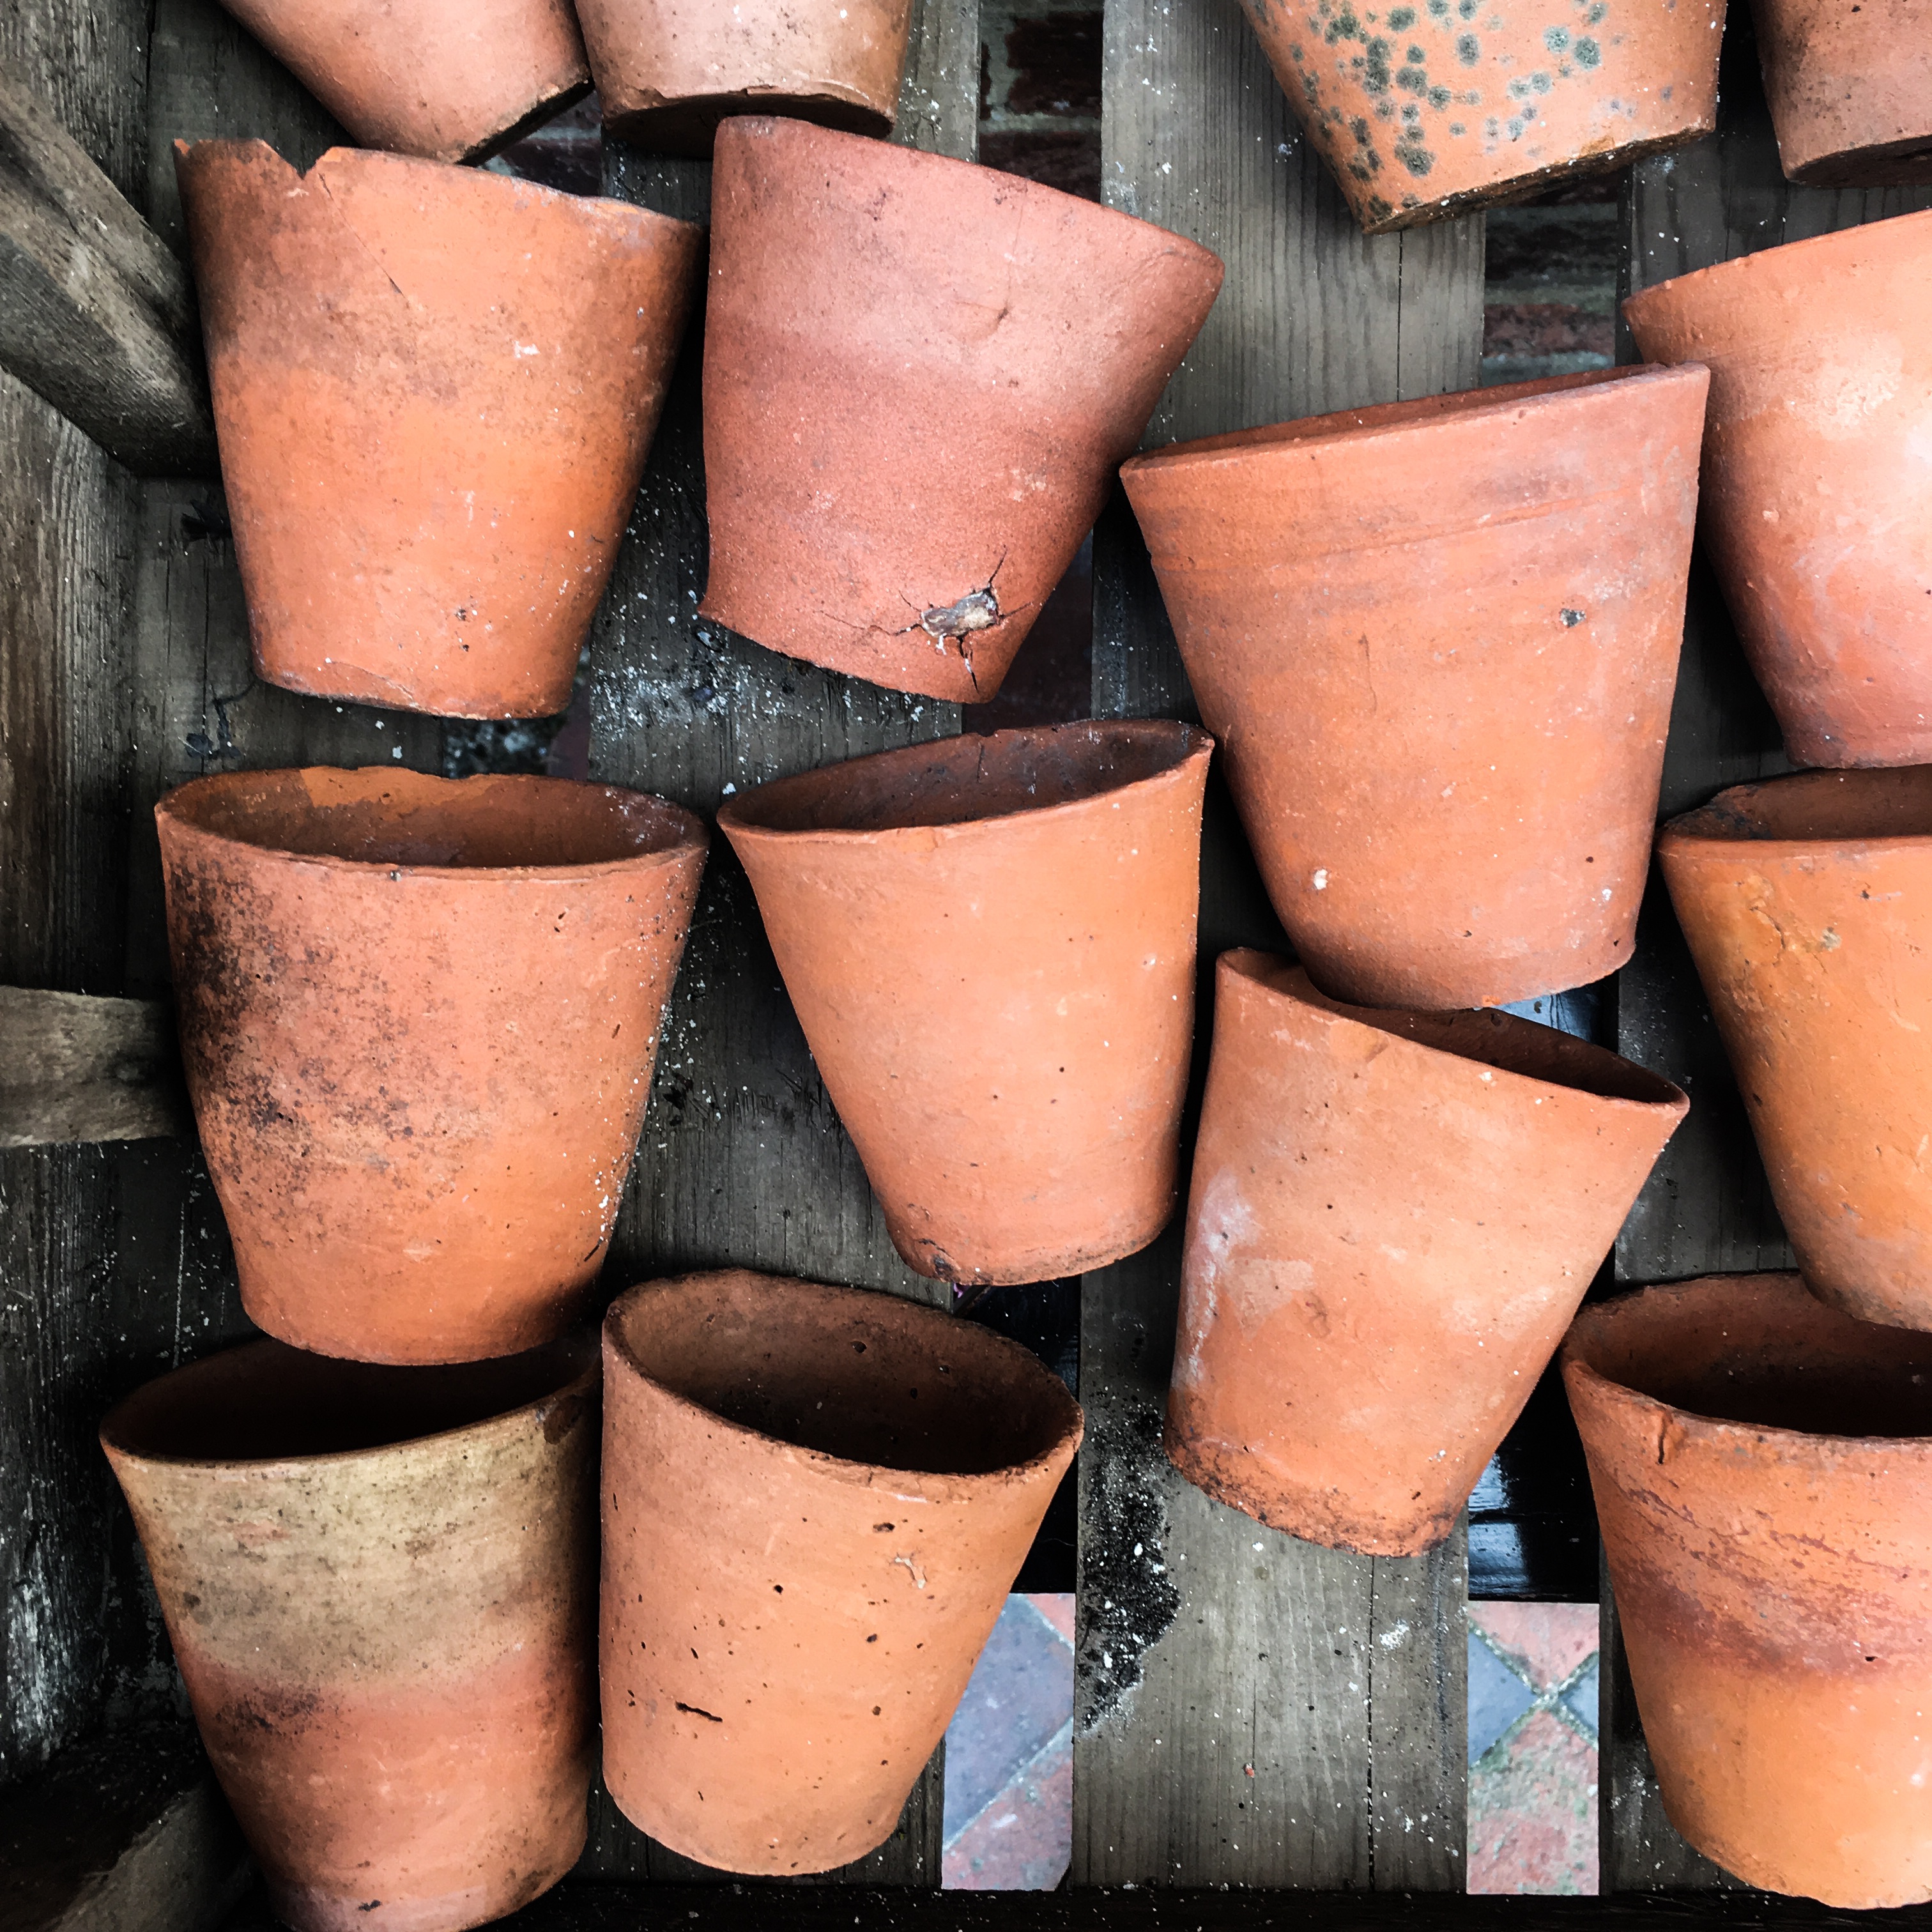
wood, soil, brick, material, man made object